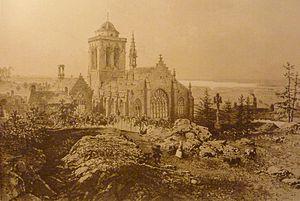
Félix Benoist (1818-1896)
Locronan [lɔkʁɔnɑ̃] est une commune française, située dans le département du Finistère en région Bretagne.
Félix Benoist, né le 15 avril 1818 à Saumur et mort le 20 septembre 1896 à Nantes, est un peintre, dessinateur et lithographe français, auteur de vues de villes, de monuments et de paysages